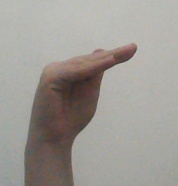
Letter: khaa